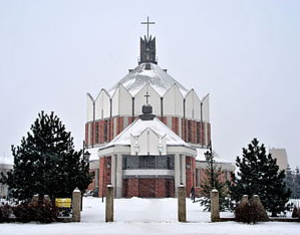
Eglise Saint Radzym Gaudenty
Gniezno est une ville d'environ 70 000 habitants située dans le Centre-Ouest de la Pologne, à une cinquantaine de kilomètres au nord-est de Poznań. L'une des premières place forte de la dynastie des Piast, Gniezno devient la première capitale de la Pologne au Xᵉ siècle, et est resté tout au long de l'histoire du pays une ville de premier plan. Premier archevêché polonais, ce chef-lieu de district fait partie de la voïvodie de Grande-Pologne.